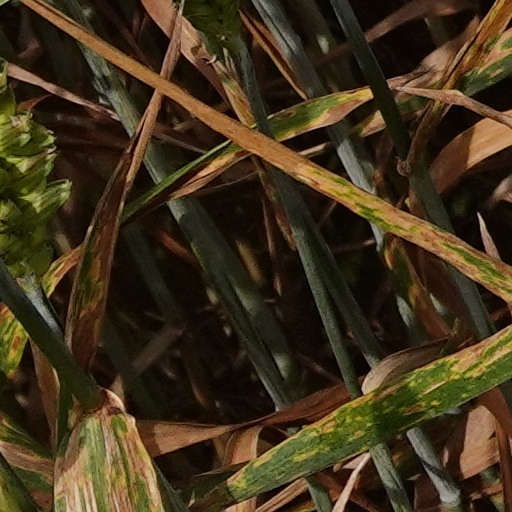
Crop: wheat